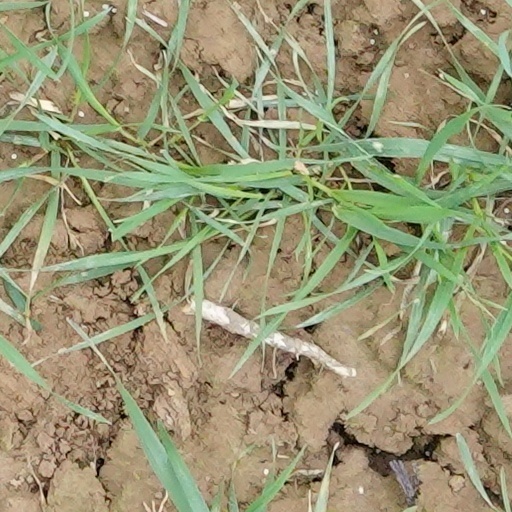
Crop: wheat